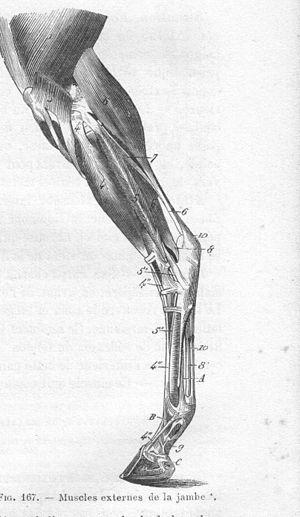
Les muscles externes du membre caudal du Cheval (Equus caballus). (1.) vaste latéral, vaste externe, m. vastus lateralis, (2.) droit cranial (antérieur) de la cuisse, m. rectus femoris, (3.) insersion du fessier superficiel, m. gluteus superficialis, (4.) extenseur dorsal (antérieur) des phalanges, m. extensor digitorum longus, (5.) extenseur latéral des phalanges, m. extensor digitorum lateralis, (6.) gastrocnémien, jumeaux de la jambe, m. gastrocnemius (7.) soléaire, m. soleus, (8.) fléchisseur profond des phalanges, perforant, m. flexor digitorum profundus, (9.) sa gaine phalangienne, (10.) fléchisseur superficiel des phalanges, perforé, m. flexor digitorum superficialis (A.) ligament suspenseur du boulet, (B.) la bride du suspenseur du boulet au tendon de l'extenseur dorsal (antérieur) des phalanges, (C.) cartilage complémentaire de l'os du pied. — (Chauveau Auguste, Arloing Saturnin, Traité d'anatomie comparée des animaux domestiques, 1 064 p., page 367, 1890, Paris, Lib. J.B. Baillière et Fils) Español: Músculos externos de la pata posterior del caballo (Equus caballus).